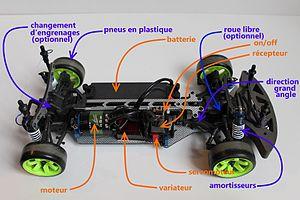
Chassis professionnel de RC Drift, ici un Yokomo MR4 TC SD avec des éléments en carbone optionels. L'image montre la répartition des éléments.
Le RC drift est le fait de pratiquer le drift avec une voiture radio-commandée.